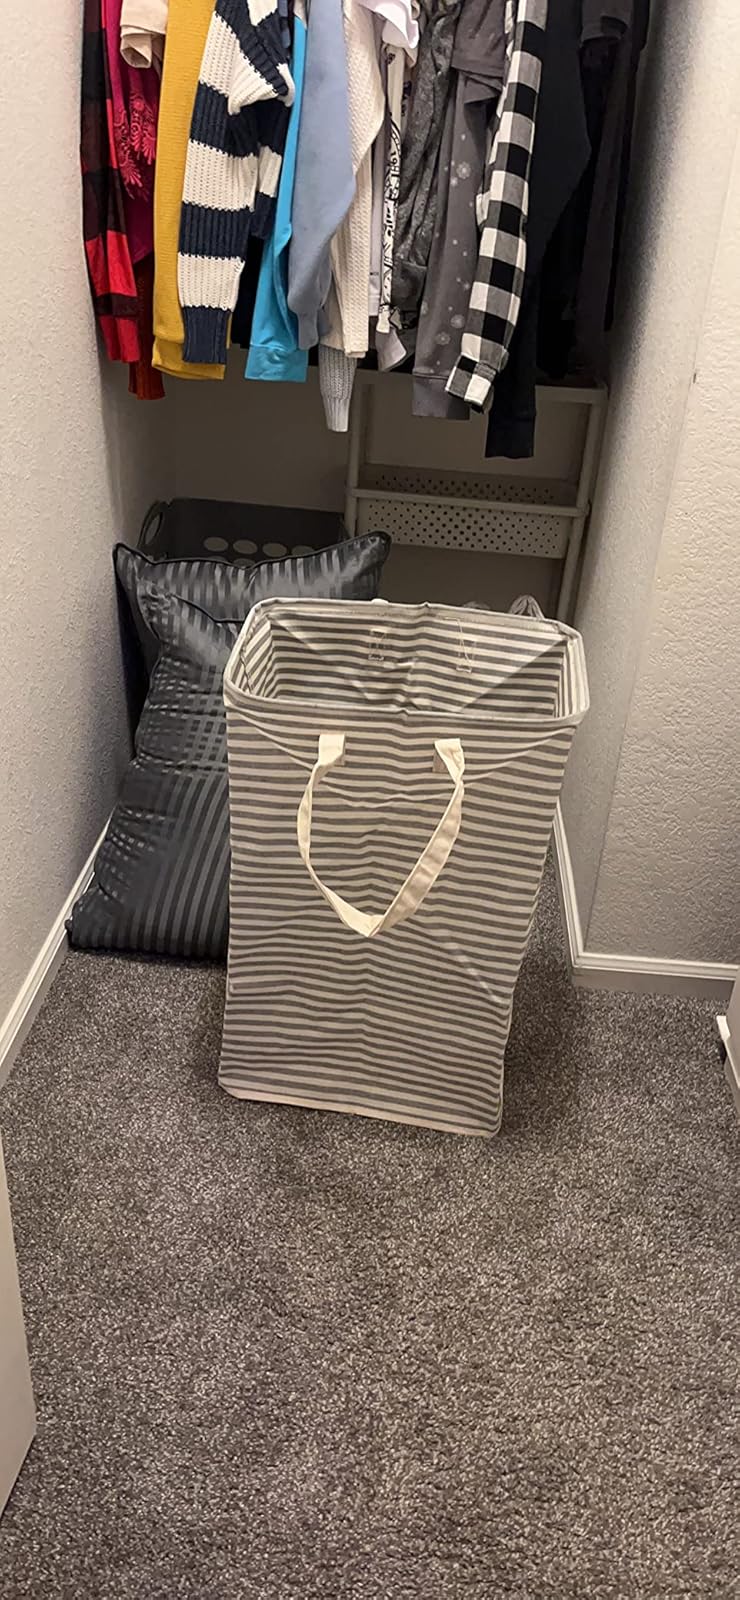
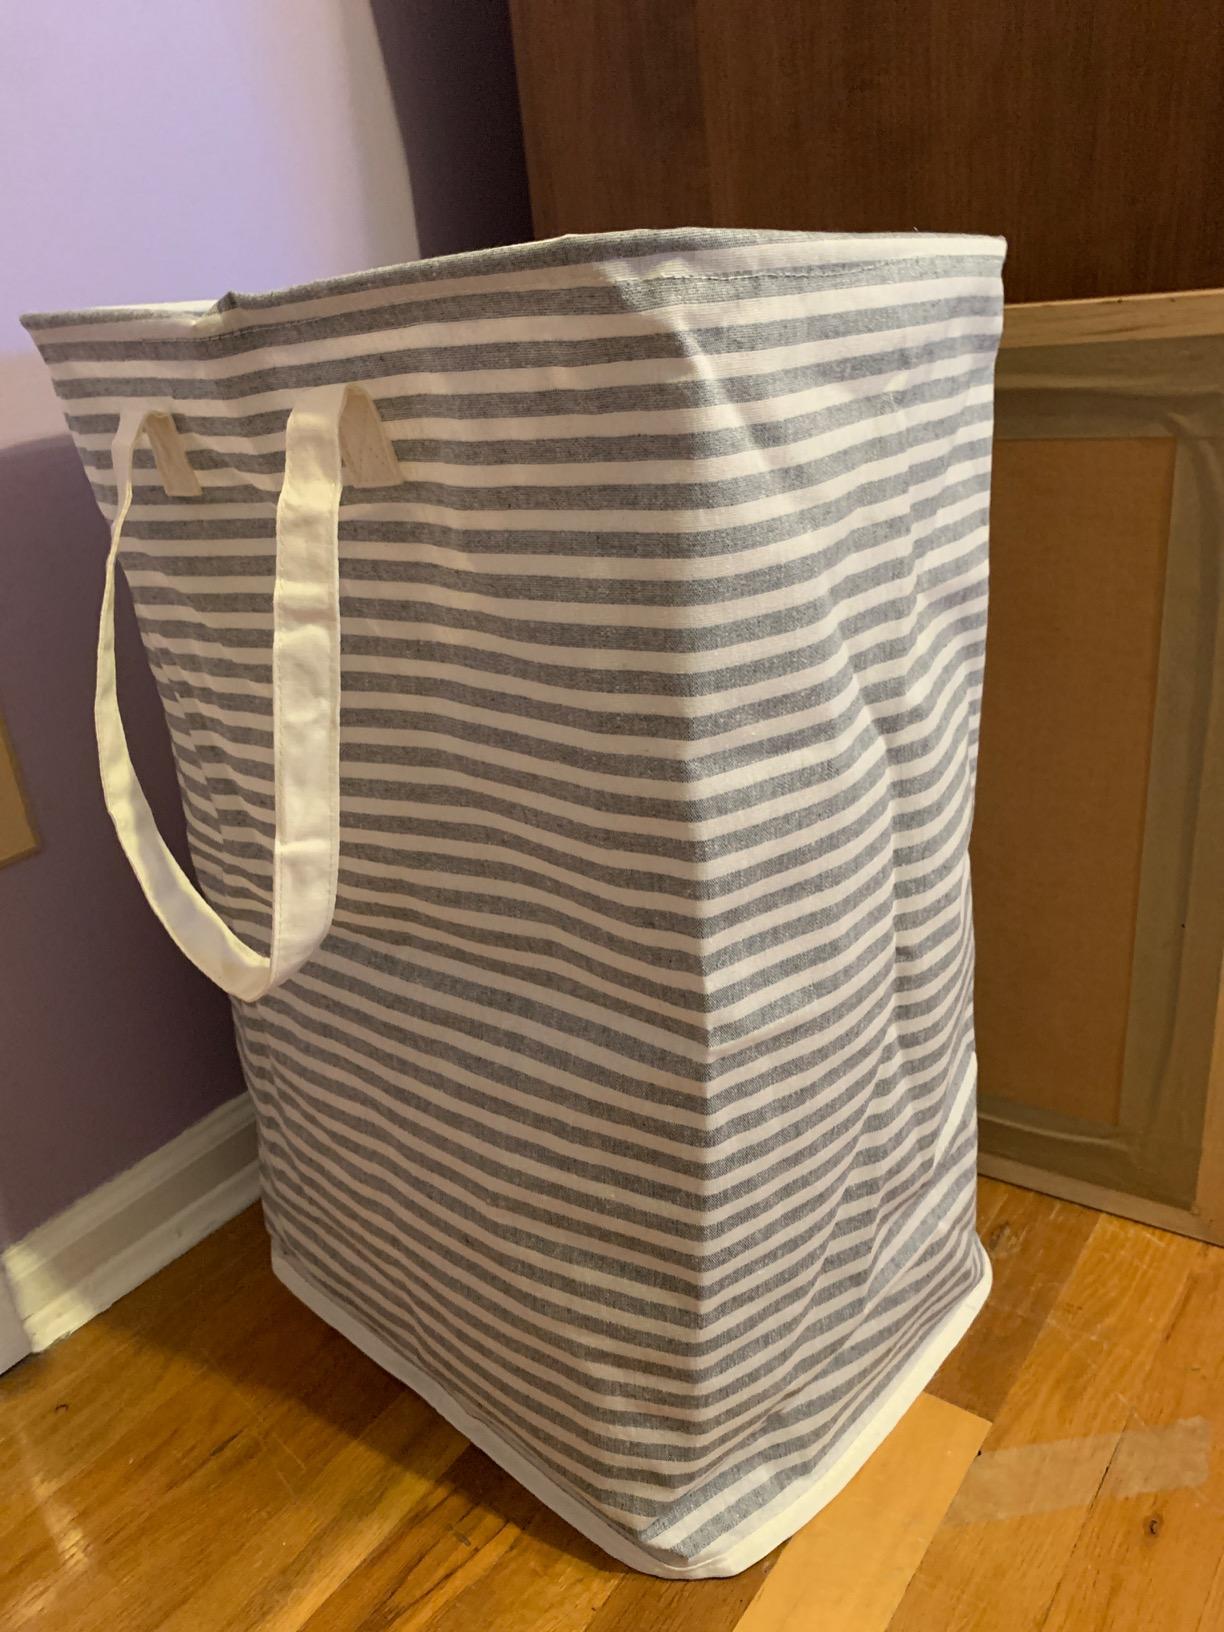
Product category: items_hamper
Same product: yes